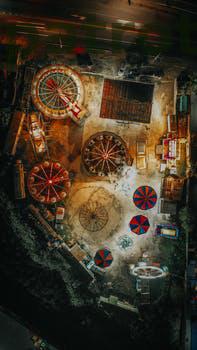
Label: Watermark